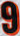
Number: 9